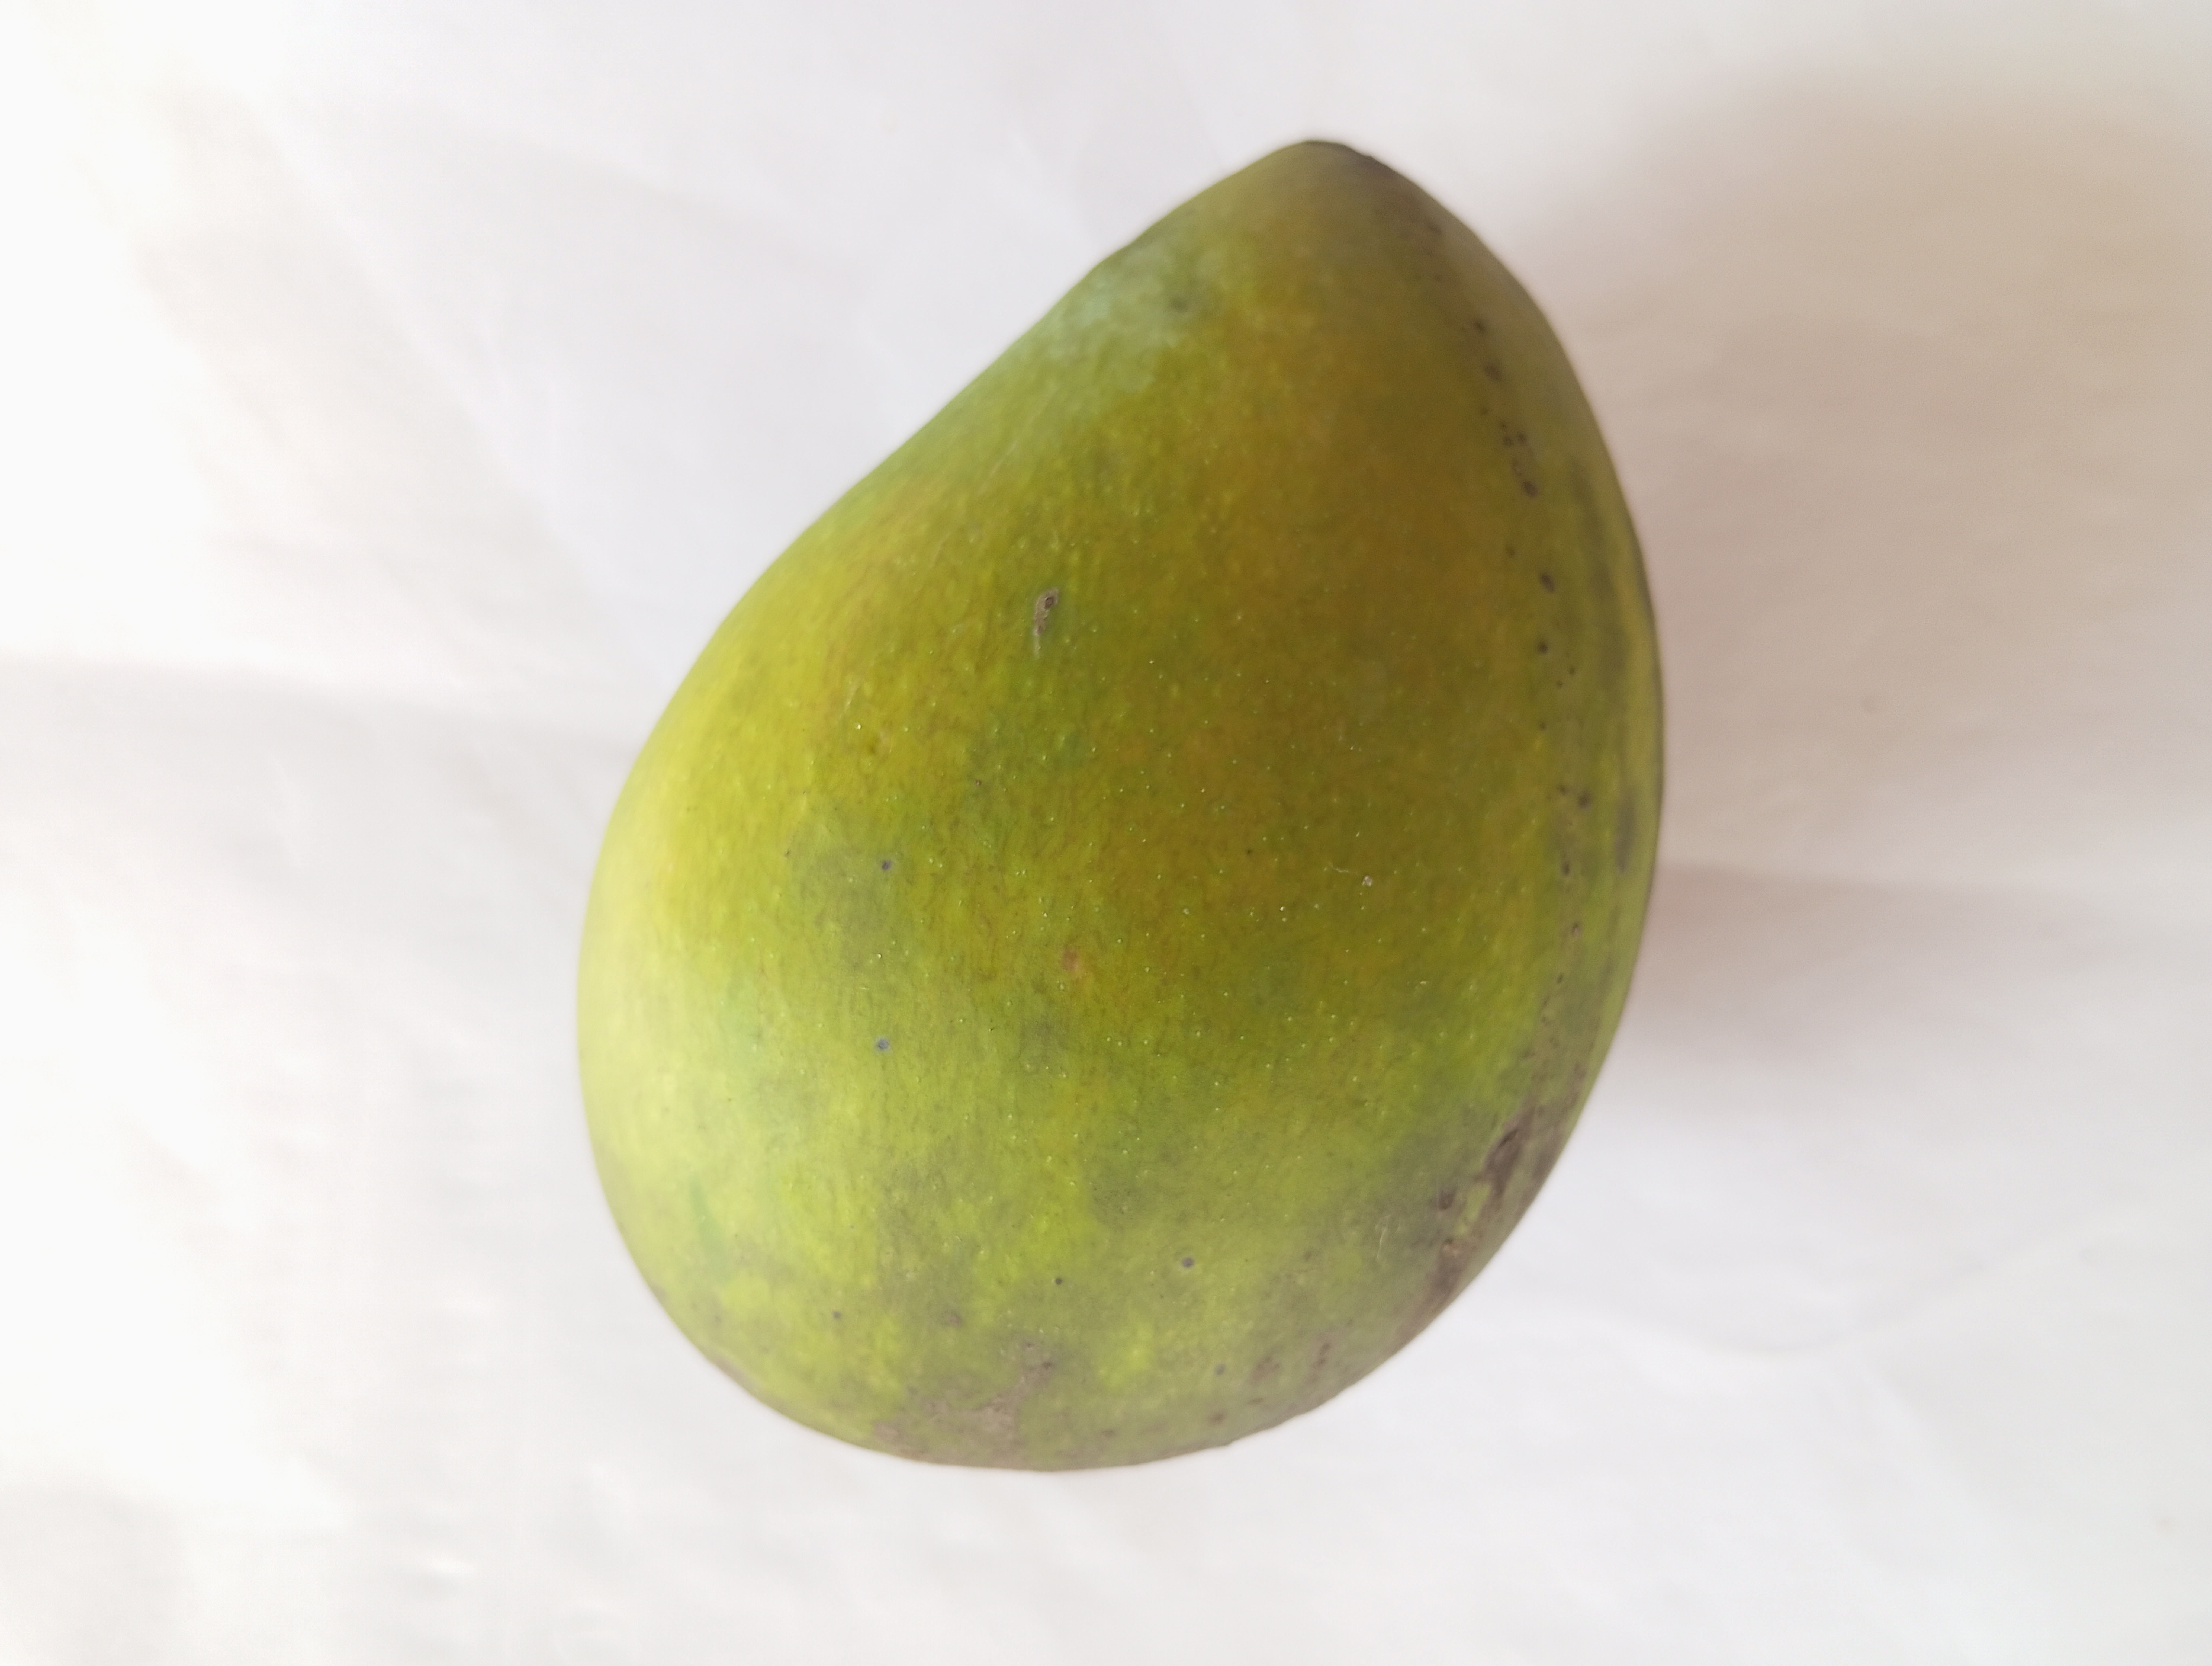
Mango variety: Harivanga